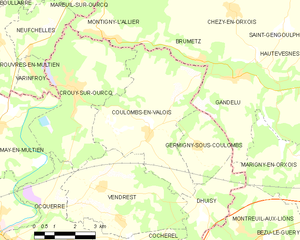
Carte des communes françaises Coulombs-en-Valois